BancCentral National Association

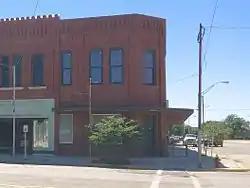
This image is of the College Avenue facing (taken from the east side of the street camera facing the west) side of the Historic Central National Bank building in Alva, OK., Saturday, May 6, 2017. Currently this building houses the Sutter Law Office.

BancCentral National Association (formerly Central National Bank) is a commercial bank based in Alva, Oklahoma. It was built in 1901 and was listed on the National Register of Historic Places in 1984. It had been owned and operated by the Myers family since 1919.